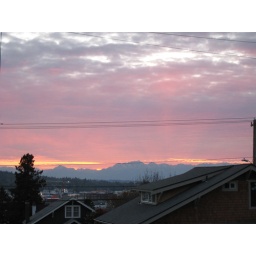
Our roof top in the foreground, Olympic mountain range in the background